Earle E. Partridge

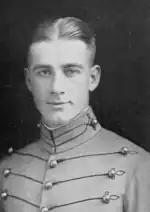
At West Point in 1924

After being released from active duty in June 1919, Partridge studied at Norwich University for one year. He reenlisted in the Army in June 1920, but was sent to study at the United States Military Academy at West Point in August 1920. Partridge graduated sixth in the class of 1924 and was commissioned in the Air Service.